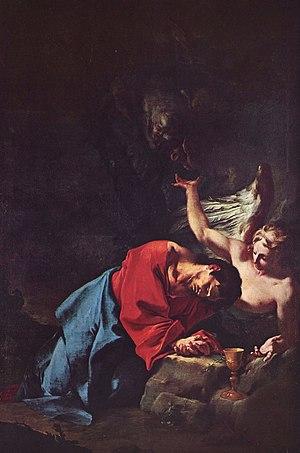
Paul Troger, né le 30 octobre 1698 à Welsberg dans le Tyrol du sud et mort le 20 septembre 1762 à Vienne, est un peintre baroque autrichien.